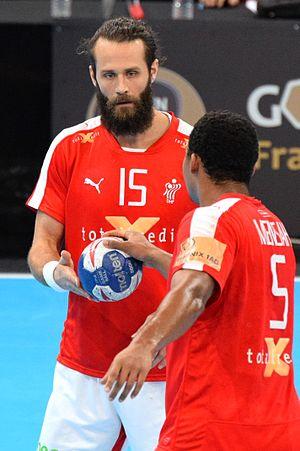
Le 10 janvier 2016 lors du match France / Danemark durant la Golden League à l'AccorHotels Arena (Paris).